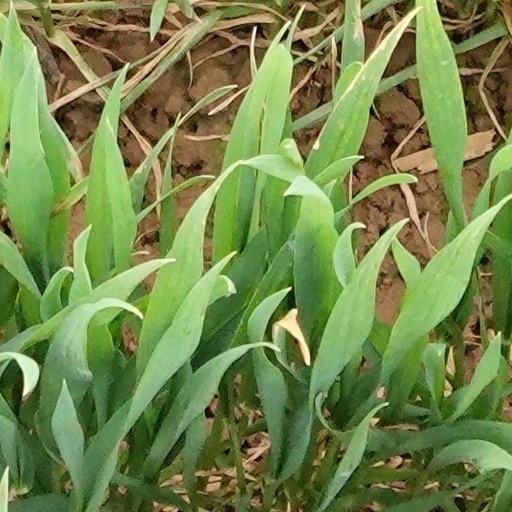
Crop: wheat